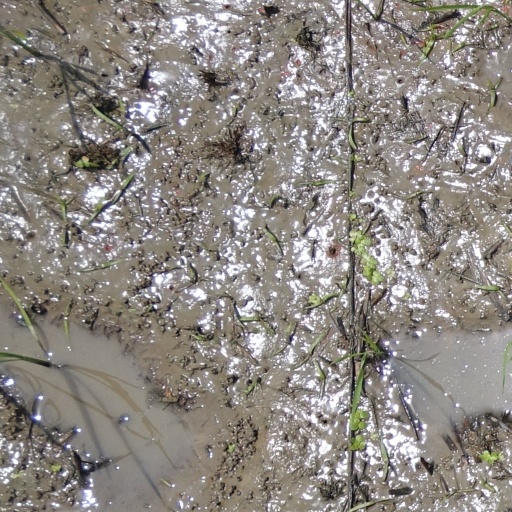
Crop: rice